Ōkubo Tadayo

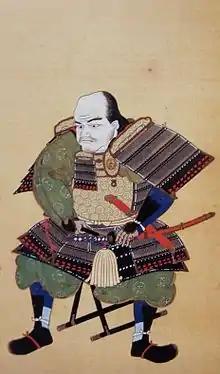

was a samurai general in the service of Tokugawa Ieyasu in the Azuchi–Momoyama period, subsequently becoming a "Daimyō" of Odawara Domain in early Edo period, Japan.